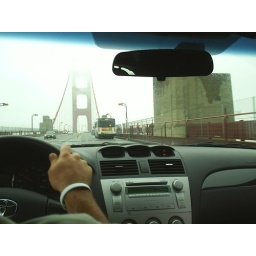
golden gate bridge driving over